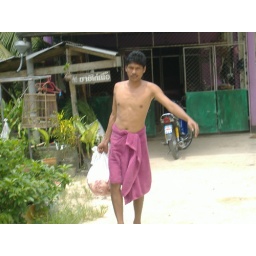
he put the bag on the truck but didn't get in himself and his towel matched his house